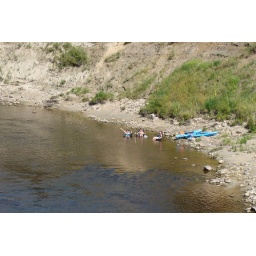
There were some canoes and women down at the base enjoying themselves with beverages and sitting in the water.